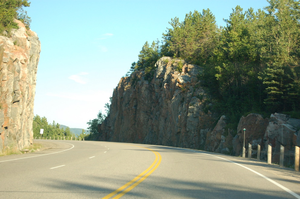
La route 17 est une route provinciale de l'Ontario reliant l'autoroute 417 à la frontière de l'Ontario et du Manitoba. Elle est d'ailleurs la plus longue route provinciale de l'Ontario, avec sa longueur totale de 1964 kilomètres! La route passe principalement dans les villes de North Bay, Sudbury, Sault Ste-Marie, Thunder Bay et Kenora, soit les 5 villes principales de nord de l'Ontario.